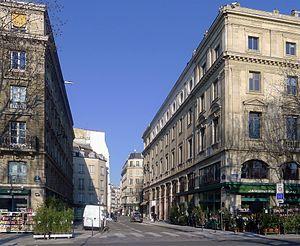
Rue Edouard-Colonne - Parie Ier
La rue Édouard-Colonne est une voie située dans le quartier Saint-Germain-l'Auxerrois du 1ᵉʳ arrondissement de Paris, en France.